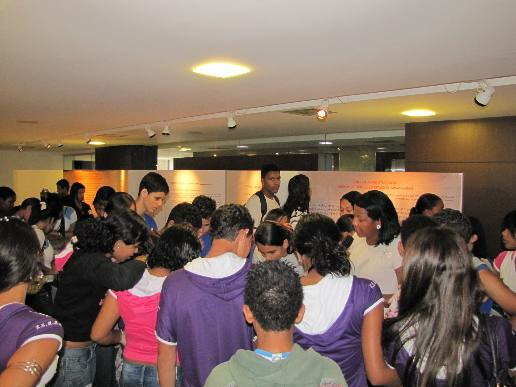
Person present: Yes